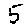
Label: 5